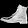
Label: Ankle boot